Büchlberg

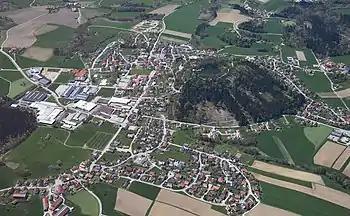
Aerial image of Büchlberg

Büchlberg (Central Bavarian: "Bichlbeag") is a municipality in the district of Passau in Bavaria in Germany.